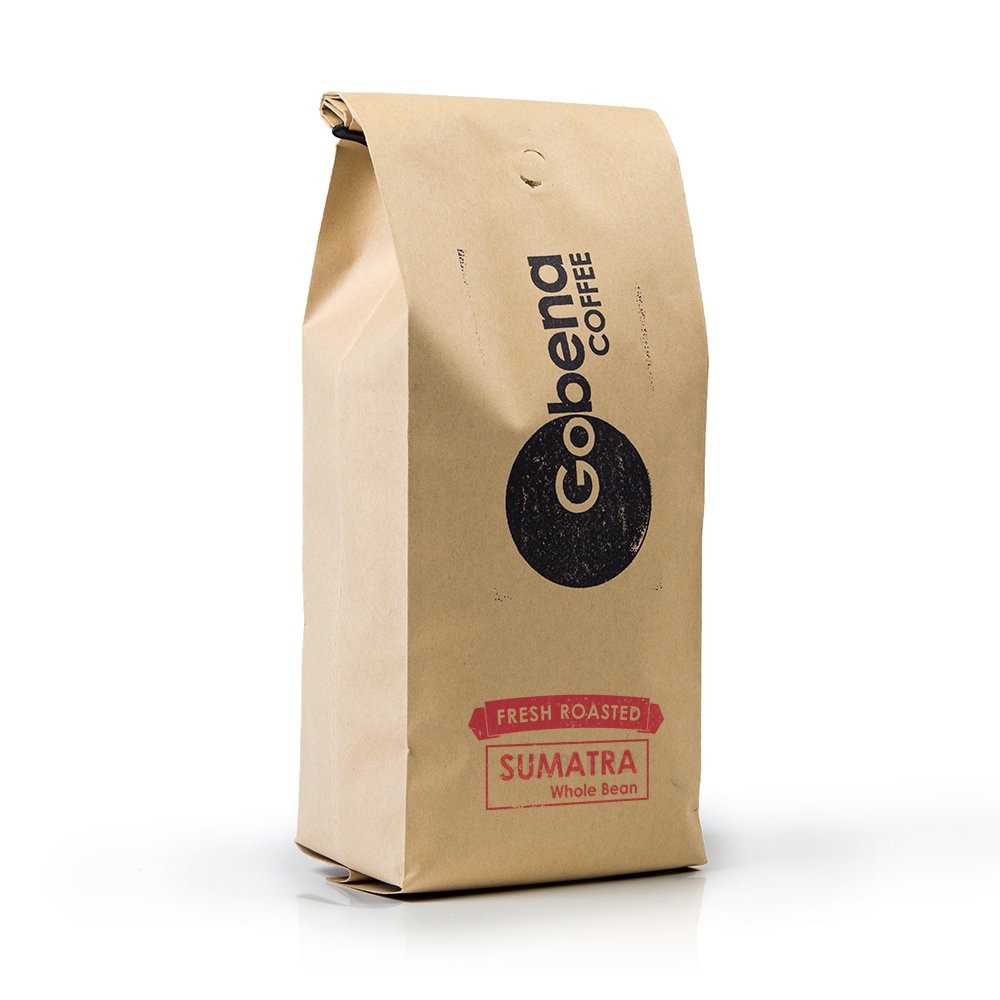
Item Name: 5lb Go-Blend Whole Bean Fresh Roasted Coffee, Dark Roast, 100% Arabica Specialty Coffee, 80 ounces, 5 pounds, Bulk Coffee
Bullet Point 1: Caffeine content description: caffeinated
Bullet Point 2: Specialty: Single Origin
Bullet Point 3: Caffeine content: caffeinated
Bullet Point 4: Container type: Bag
Bullet Point 5: Item package dimensions: 12.2 inches
Bullet Point 6: Coffee roast level: dark_roast
Bullet Point 7: Item dimensions: 8.0 inches
Bullet Point 8: Item package weight: 5.47 pounds
Product Description: Our signature blend. Dark Roast. A great, full body with a slightly heavier texture and deep, dark brown color. This expertly crafted, small batch roasted blend starts a little spicy with a full, rich creamy body and a bitter/sweet aftertaste. NET WT 5 lb. At Gobena, we are passionate that everyone can Go Make a Difference. One way to do this is by drinking GREAT coffee for a GREAT cause. Our coffee beans are purchased fresh and in season from the farmer. For example, when our Colombian partner harvests their coffee and finishes the drying process, we import the dried green coffee beans as soon as possible. Once the beans arrive, we small batch roast them. When we say fresh, we mean fresh. We also believe that beans are roasted to bring out their original flavor. Each bean has different flavor notes and requires different roast temperatures and times. Roasting in small batches allows us to roast each bean to its full potential! Is the coffee your currently drinking over roasted? Probably so. Most roasters tend to over roast because they are using old, out of season beans. That’s why your coffee tastes burnt.
Value: 80.0
Unit: Ounce

Price: 70.99